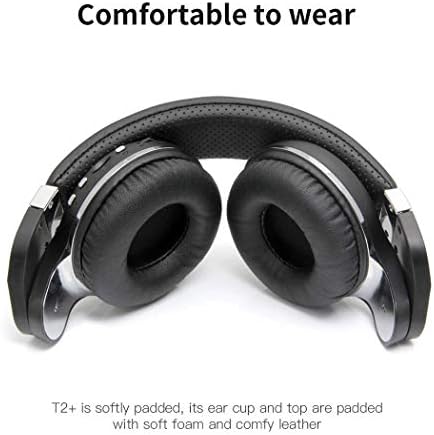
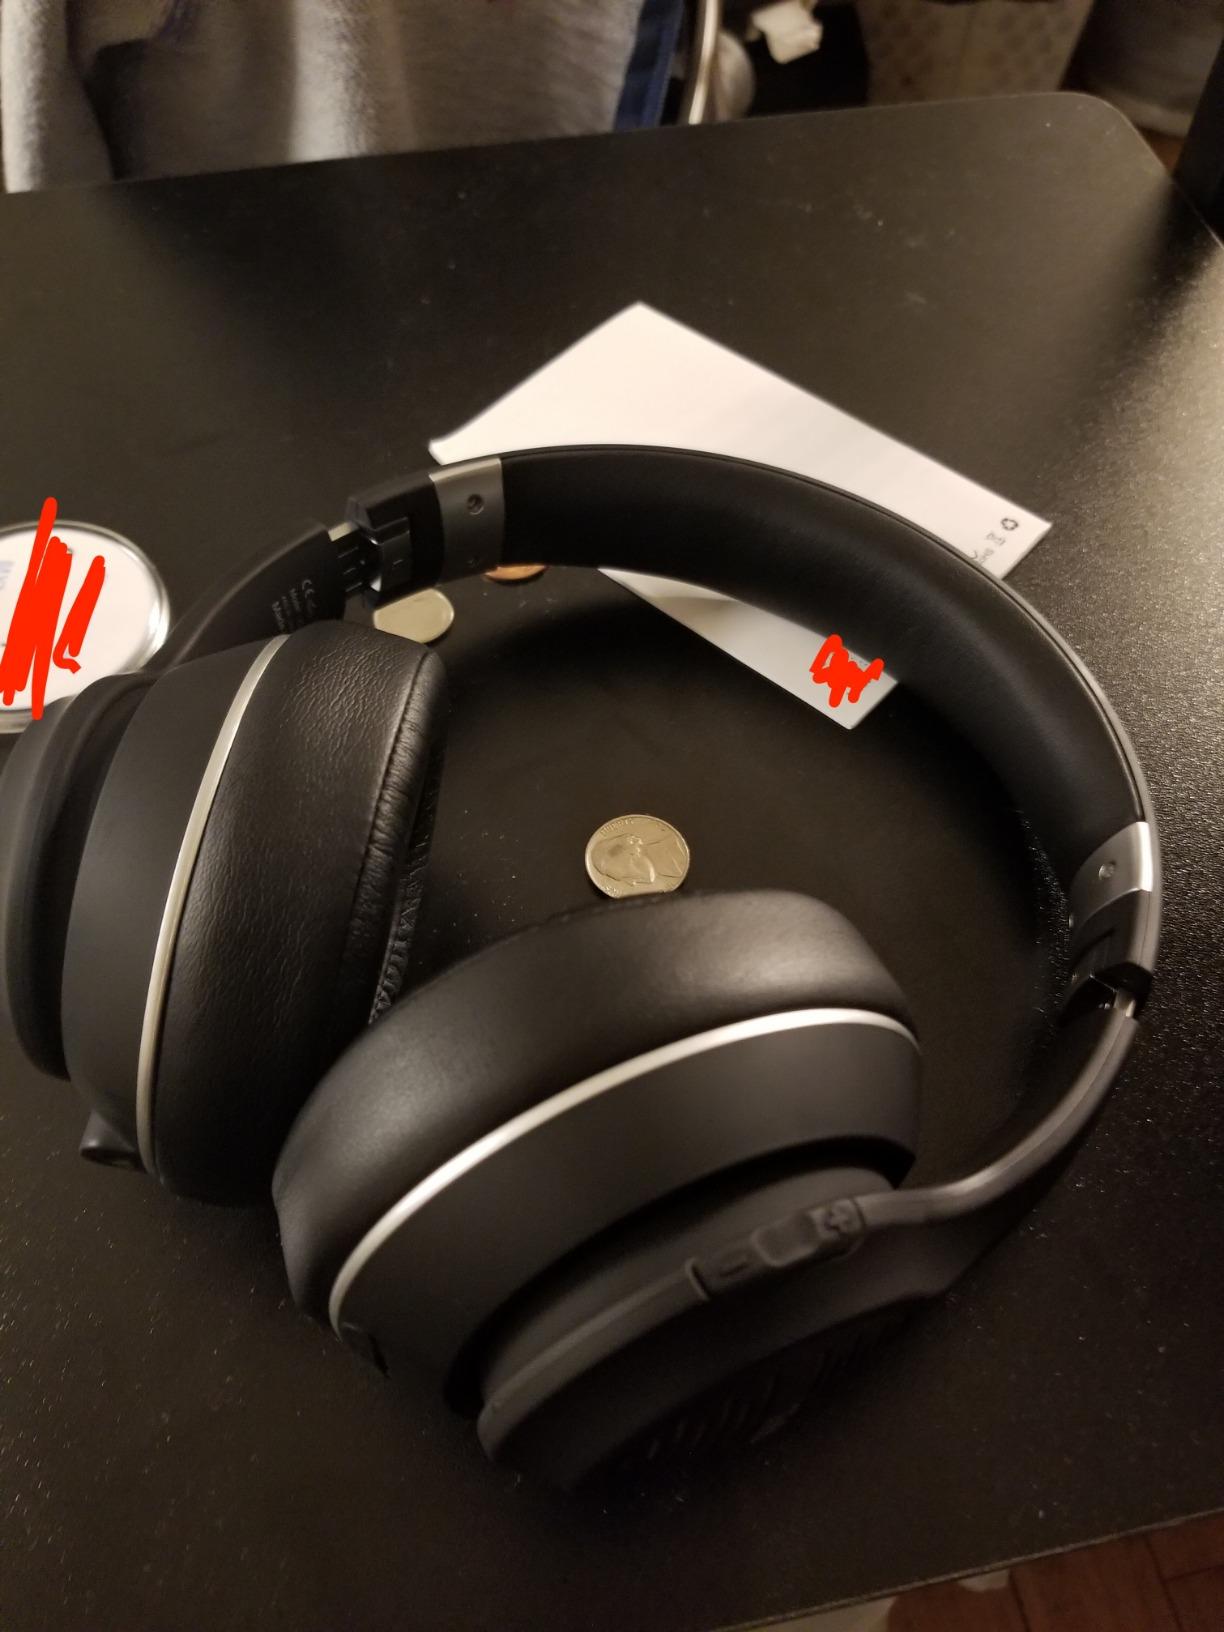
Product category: headphones
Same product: no